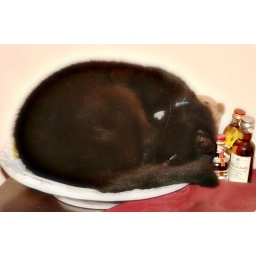
The cat decided to sleep in the fruit dish!